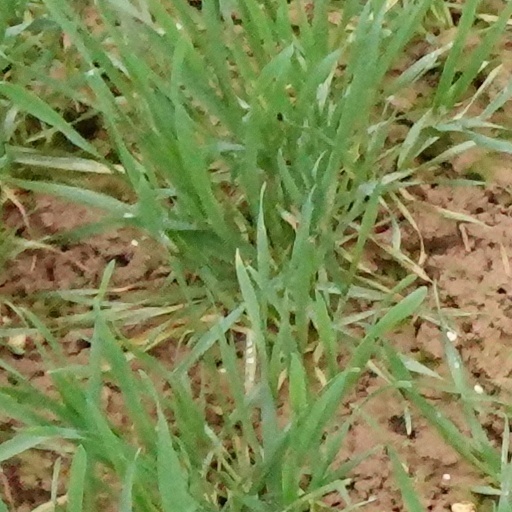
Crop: wheat